Starship Catan

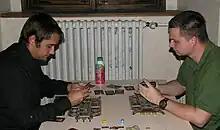
Playing Starship Catan

Like other "Catan" games, there are several main phases to the game - production, flight, trade, and building.